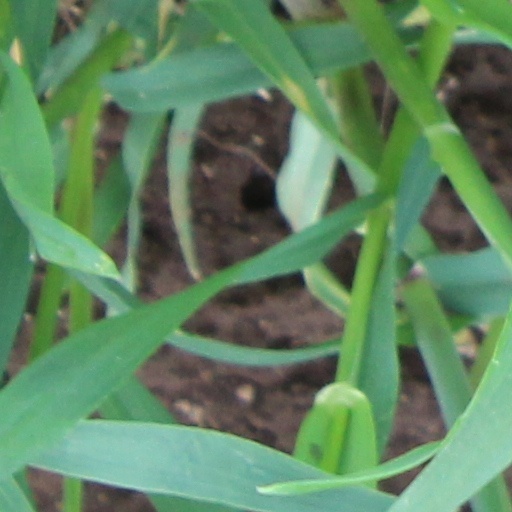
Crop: wheat